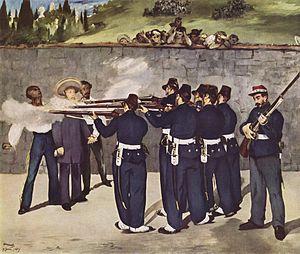
Le Second Empire est le système constitutionnel et politique instauré en France le 2 décembre 1852 lorsque Louis-Napoléon Bonaparte, président de la République française, devient le souverain Napoléon III, empereur des Français, un an jour pour jour après son coup d'État du 2 décembre 1851. Ce régime politique succède à la Deuxième République et précède la Troisième République.
Charlotte de Belgique, née au château de Laeken le 7 juin 1840 et morte le 19 janvier 1927 au château de Bouchout à Meise, est une princesse de Belgique, princesse de Saxe-Cobourg et Gotha et duchesse en Saxe. Elle est l'unique fille de Léopold Iᵉʳ, roi des Belges, et de la reine Louise d'Orléans. En qualité d'épouse de l'archiduc Maximilien d'Autriche, vice-roi de Lombardie-Vénétie puis empereur du Mexique, elle devient, en 1857, archiduchesse d'Autriche, puis, en 1864, impératrice du Mexique.
Les batailles de l'intervention française au Mexique, entre les troupes françaises et les républicains mexicains, puis entre ces derniers et les troupes impériales mexicaines, résultent de la tentative de la France d’y établir un régime favorable aux intérêts français et européens.
Massacre en Corée est un tableau de Picasso peint en 1951, dans le style expressionniste et dans le style cubiste. Le tableau est conservé au musée Picasso de Paris. Il date de 1951, six mois après le début de la Guerre de Corée. Cette œuvre est inspirée du massacre du pont de No Gun Ri où 400 civils coréens furent assassinés en juillet 1950.
Édouard Manet, né le 23 janvier 1832 à Paris et mort le 30 avril 1883 dans la même ville, est un peintre et graveur français majeur de la fin du XIXᵉ siècle.
Tres de mayo est un tableau renommé du peintre espagnol Francisco de Goya. Peinte en 1814 et conservée au musée du Prado à Madrid, cette toile est également connue sous le nom Les Fusillades du 3 mai ou en espagnol sous le nom de Los fusilamientos de la montaña del Príncipe Pío.
Frédérique Sophie Dorothée Wilhelmine de Wittelsbach, duchesse de Bavière puis archiduchesse d'Autriche, princesse de Bohème et de Hongrie, née le 27 janvier 1805 à Munich et morte le 28 mai 1872 à Vienne, est un membre par alliance de la maison de Habsbourg-Lorraine, « le seul homme de la famille » disait d'elle le chancelier Metternich. Elle est la mère des empereurs François-Joseph Iᵉʳ d'Autriche et Maximilien Iᵉʳ du Mexique.
Ferdinand Maximilien de Habsbourg-Lorraine, né à Vienne le 6 juillet 1832 et mort fusillé au Cerro de las Campanas à Santiago de Querétaro le 19 juin 1867, est un archiduc d'Autriche, prince royal de Hongrie et de Bohême, devenu empereur du Mexique sous le nom de Maximilien Iᵉʳ en 1864. Frère cadet de l'empereur d'Autriche François-Joseph Iᵉʳ, il épouse en 1857 la princesse Charlotte de Belgique.
Tomás Mejía, était un général de division mexicain, d'origine indigène. Mejía, conservateur et catholique passa au service de Ferdinand Maximilian Joseph, empereur du Mexique.